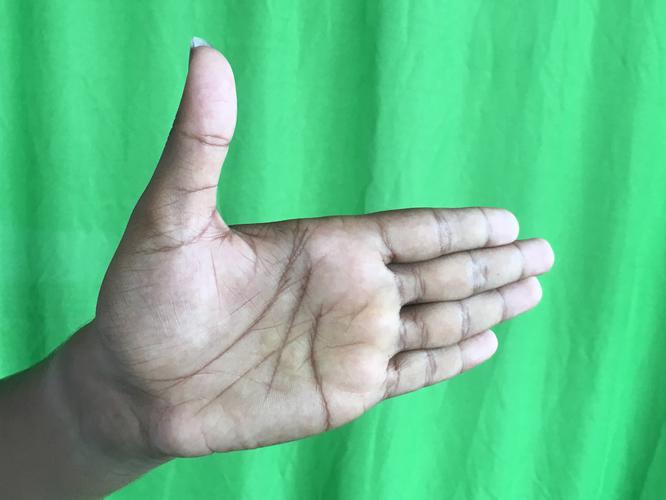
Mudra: Ardhachandran
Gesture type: single_hand